Louis de Clermont, seigneur de Bussy

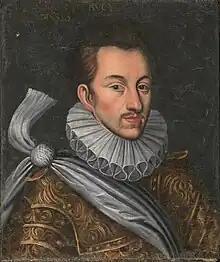
Seventeenth Century portrait of Bussy in the Château de Bussy-Rabutin

Louis de Clermont, seigneur de Bussy d'Amboise (1549–1579) was a noble, military commander and governor during the French Wars of Religion. His great-uncle was Georges d'Amboise, who was the primary adviser to king Louis XII, as a result he inherited a range of lands from his father. Entering politics in 1568, he led a company of men-at-arms in the third civil war. In 1574 he fought in the fourth civil war in Normandy and was rewarded for his service with the office of "maître de camp" and three more companies.